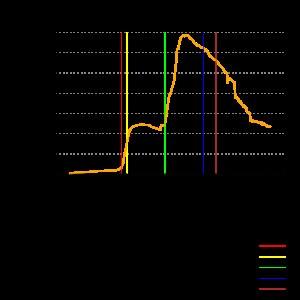
Le Parti des pirates, est un parti politique allemand créé en 2006, inspiré par le Piratpartiet suédois. De tous les partis membres de l'organisation internationale, c'est celui qui a le mieux réussi. Le parti parvient à décrocher des sièges lors des élections aux assemblées de quatre Länder à partir de son entrée à la Chambre des députés de Berlin fin 2011, mais il connaît par la suite un échec et perd tous ses sièges en 2017. Il compte également plusieurs dizaines de conseillers municipaux.